Maasilamani

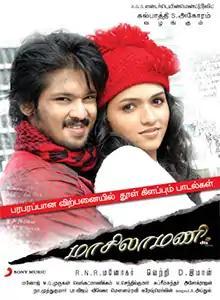
Film poster

Maasilamani is a 2009 Indian Tamil-language romantic action comedy film directed by debutant R. N. R. Manohar and produced by AGS Entertainment. It stars Nakul and Sunaina and in their second collaboration after "Kadhalil Vizhunthen", while Pawan, Santhanam, Karunas, Srinath and M. S. Bhaskar appear in supporting roles. The music was composed by D. Imman with cinematography and editing by Vetri and Manoj. "Maasilamani" was released on 19 June 2009 and became a commercial success.